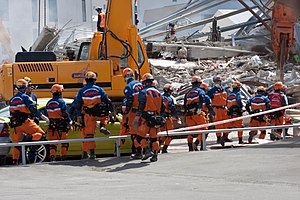
Jordskælvet i Christchurch 2011 / Skader
Jordskælvet i Christchurch 2011 var et jordskælv med momentmagnitude på 6,3, som indtraf i Canterbury-regionen på Sydøen i New Zealand kl. 12.51 lokal tid den 22. februar 2011. Jordskælvets epicenter var 5 km under byen Lyttelton, og det medførte store ødelæggelser og flere dødsfald i nærliggende Christchurch, New Zealands næststørste by med ca. 340.000 indbyggere.